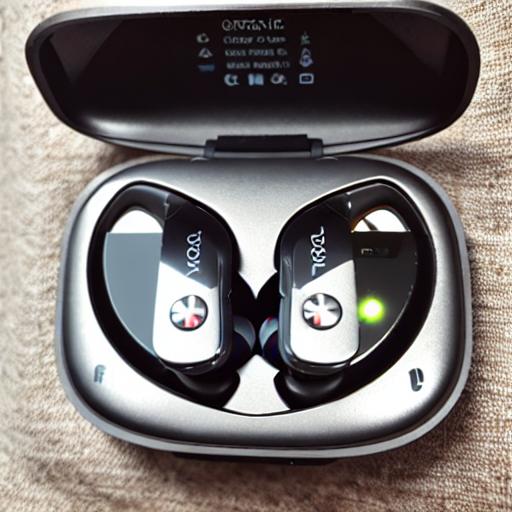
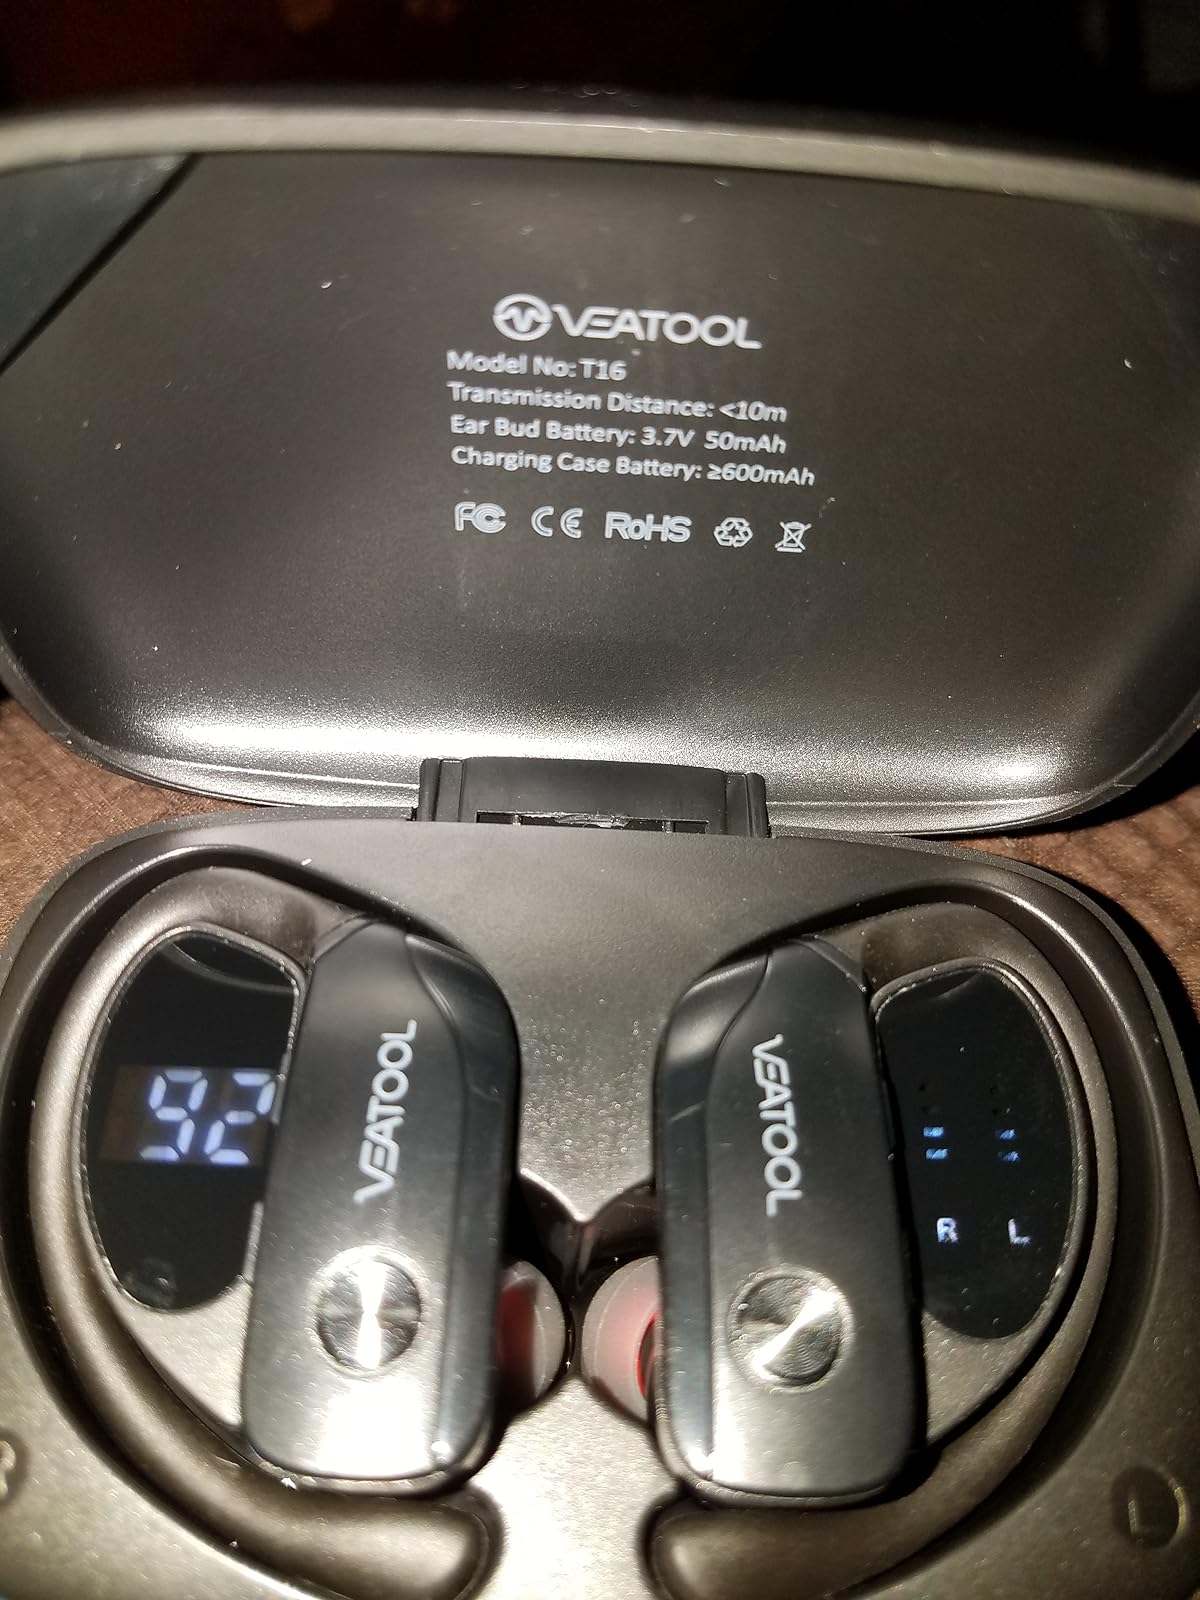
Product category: earbuds
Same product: no